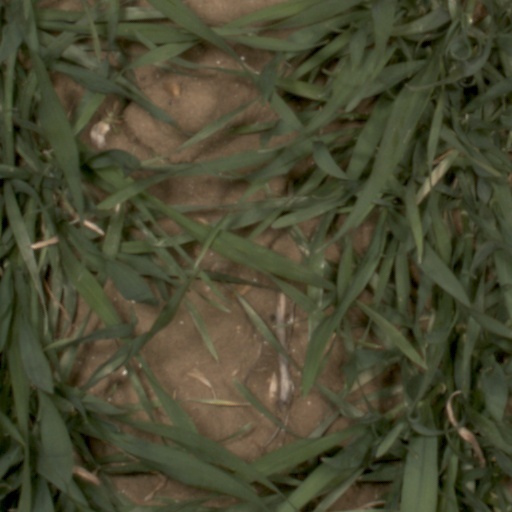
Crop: wheat